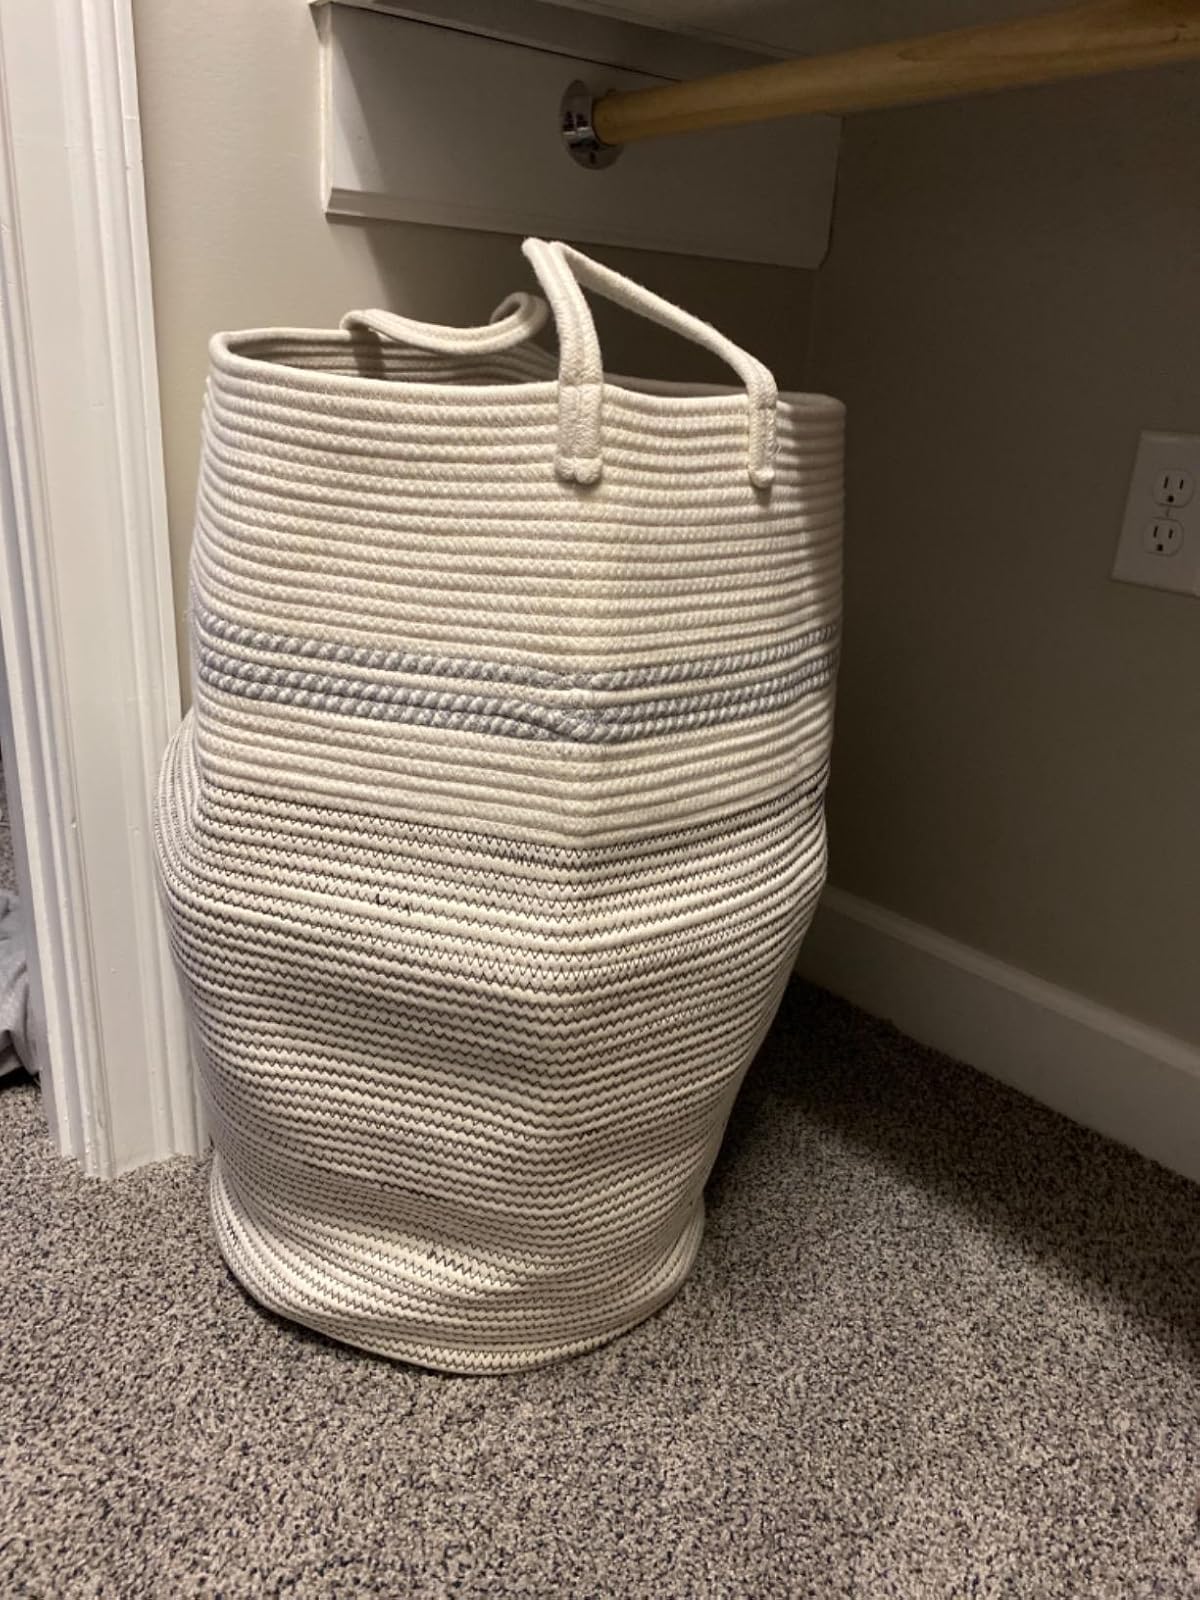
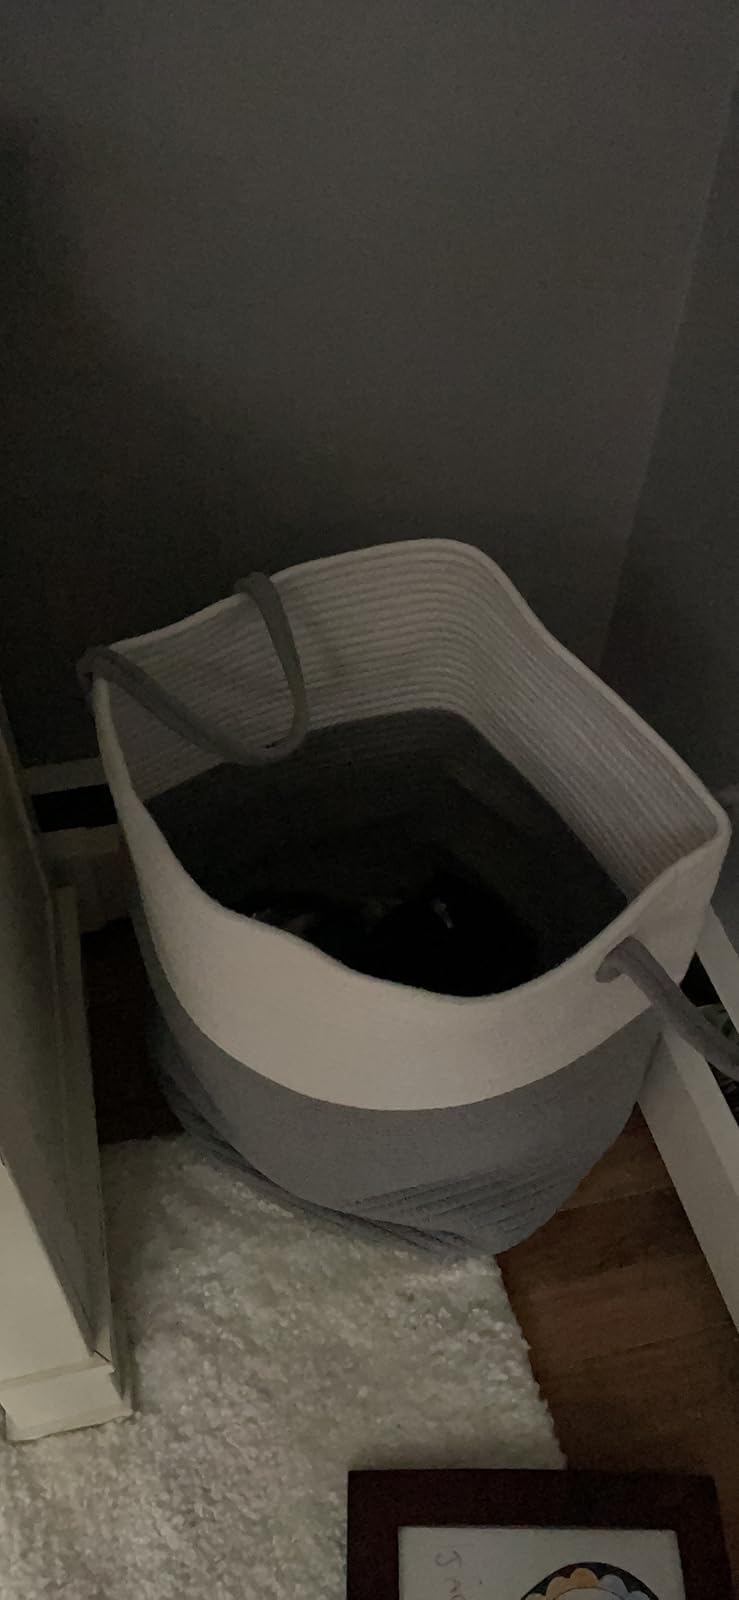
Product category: items_hamper
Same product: no